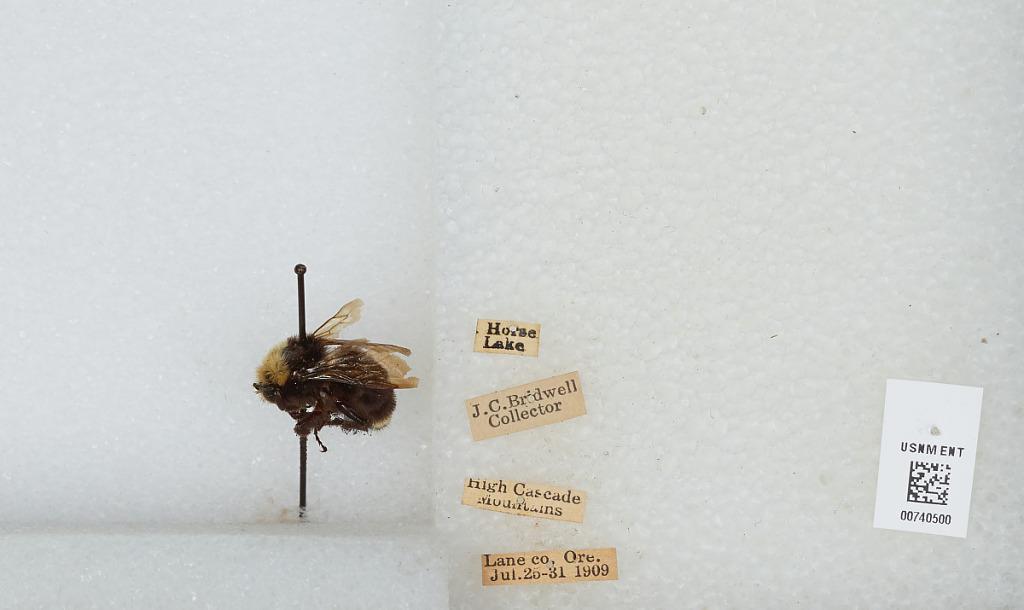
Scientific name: Bombus (Pyrobombus) vosnesenskii Radoszkowski
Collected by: J. Bridwell
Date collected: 1909-7-25
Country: United States
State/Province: Oregon
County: Lane
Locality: Horse Lake, High Cascade Mountains
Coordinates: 44.0003, -121.873